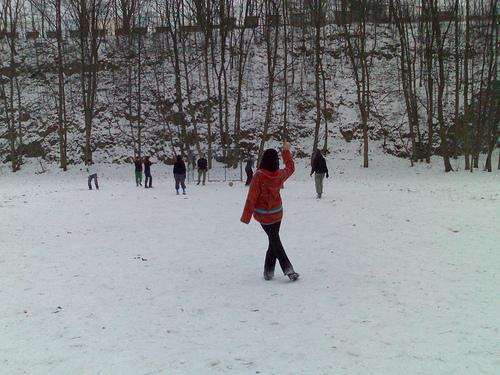
Weather: snow or frosty